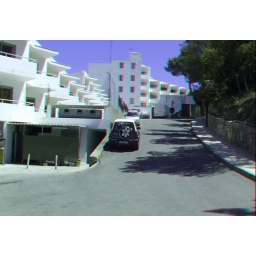
Portinatx Ibiza in anaglyph 3D stereo red cyan glasses to view